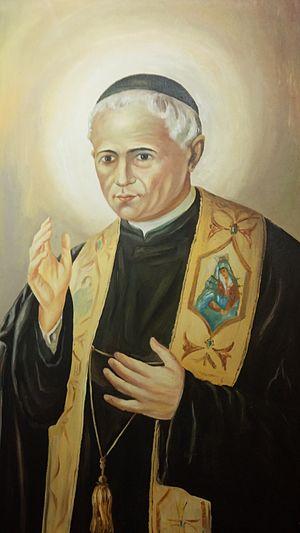
Cette page dresse la liste des canonisations prononcées par Jean XXIII.